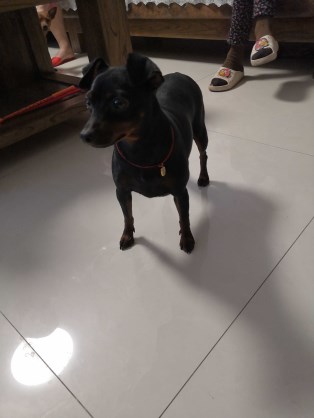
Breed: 561-n000127-miniature_pinscher